Table mountain pine

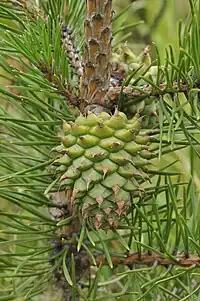
Young female cone

"Pinus pungens" prefers dry conditions and is mostly found on rocky slopes, rocky knobs, and peaks, favoring higher elevations, from altitude. It commonly grows as single scattered trees or small groves, not in large forests like most other pines, and needs periodic disturbances for seedling establishment. Throughout the Appalachian Mountain range, "P. pungens" is a component of conifer-dominated communities along combination with other pine species. The three tallest known "Pinus pungens" are in Paris Mountain State Park, South Carolina; they are tall.